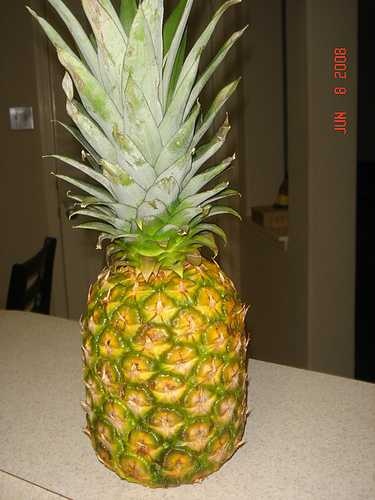
Label: Pineapple